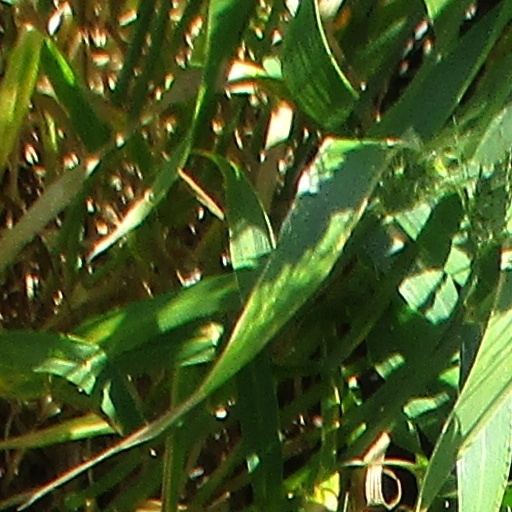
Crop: wheat